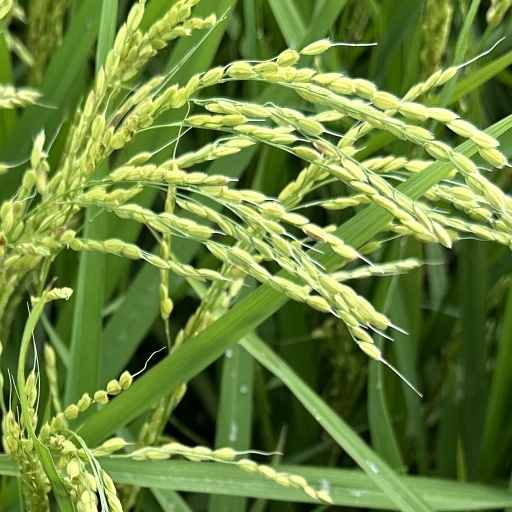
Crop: rice